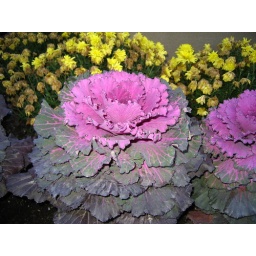
A very strange decorative flower in front of a building downtown Chicaog